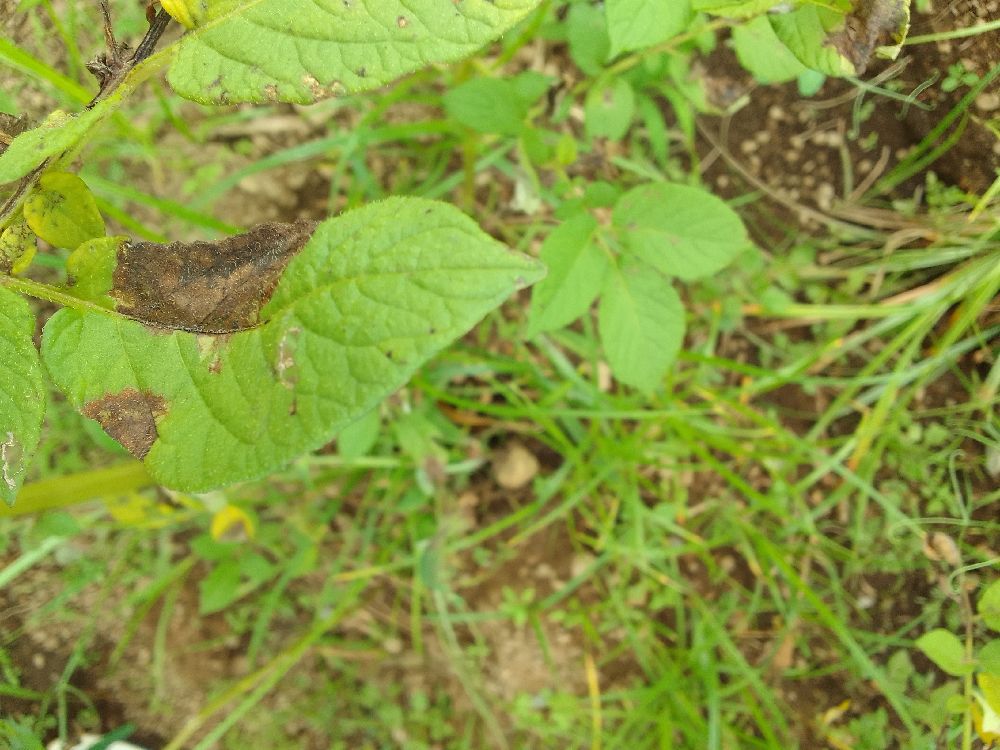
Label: Late blight